Scream the Prayer Tour

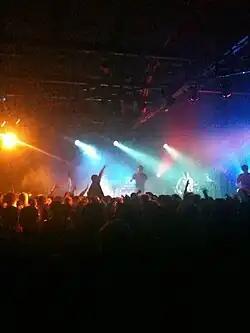
For Today on stage in Pomona, California

The Scream the Prayer Tour, also known as Scream the Prayer, or simply STP, was an American Christian metalcore/hardcore music worship tour, presented by INRI Clothing. The tour had been held annually since it began, in mid-2008. In 2013 promoters decided it would be the final tour due to low ticket sales and lack of audience.